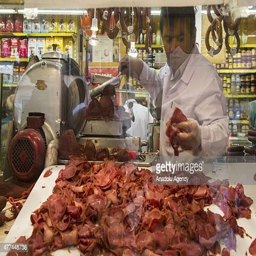
a butcher prepares dried meat as people shop at wholesale market hall ahead of the holy month